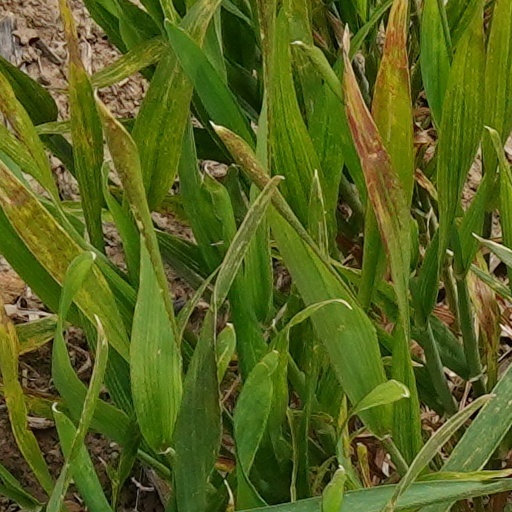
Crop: wheat